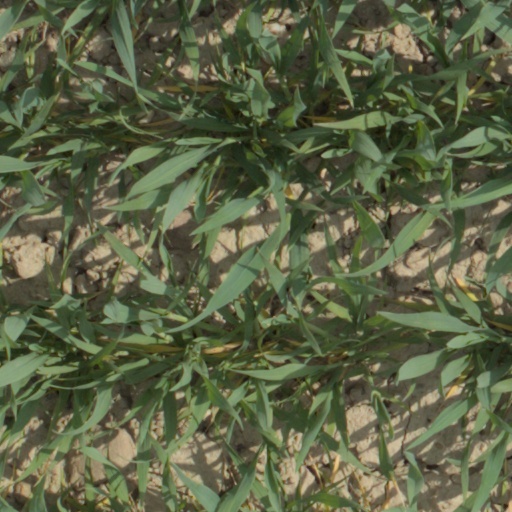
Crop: wheat